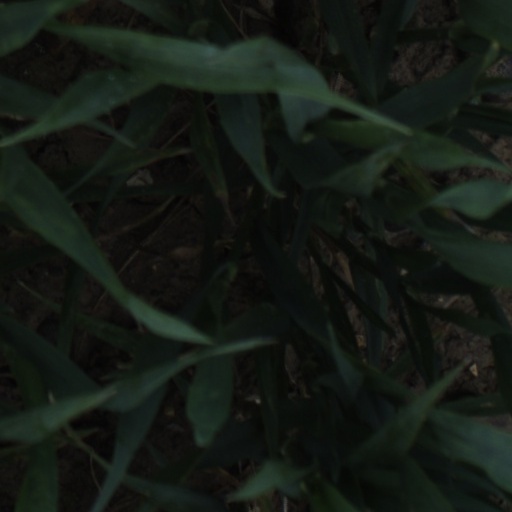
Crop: wheat